Woodard Hall

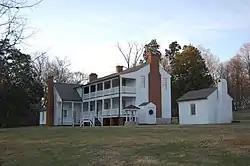

Woodard Hall is a historic mansion in Springfield, Tennessee, U.S. It was built circa 1792, and significantly remodelled by Colonel Wilie Woodard in 1854. It has been listed on the National Register of Historic Places since October 10, 1975.